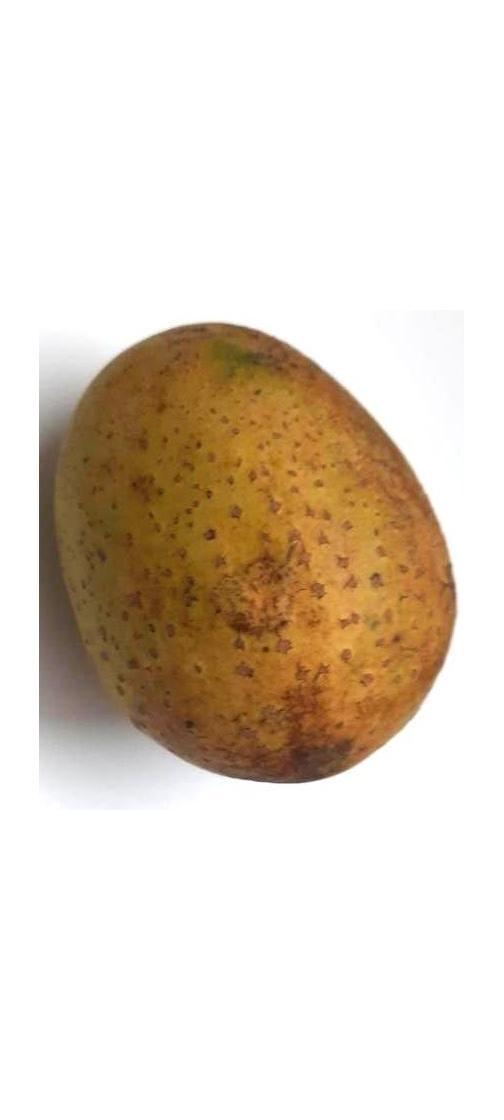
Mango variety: Gourmoti